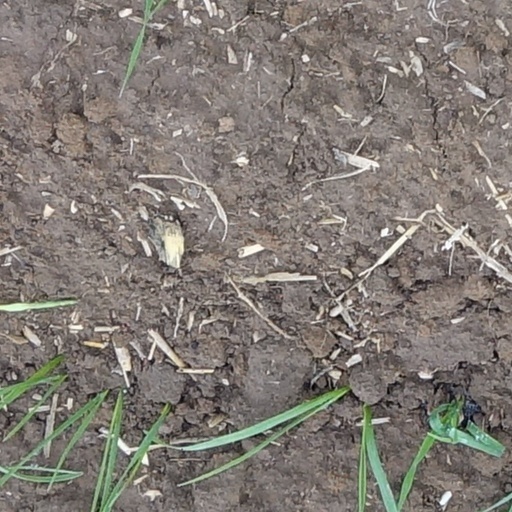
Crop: wheat